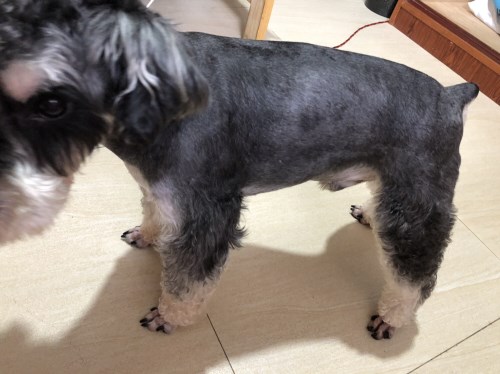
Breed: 2342-n000102-miniature_schnauzer